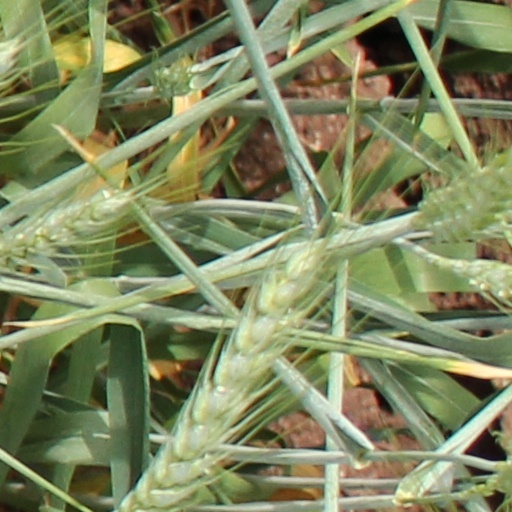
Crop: wheat